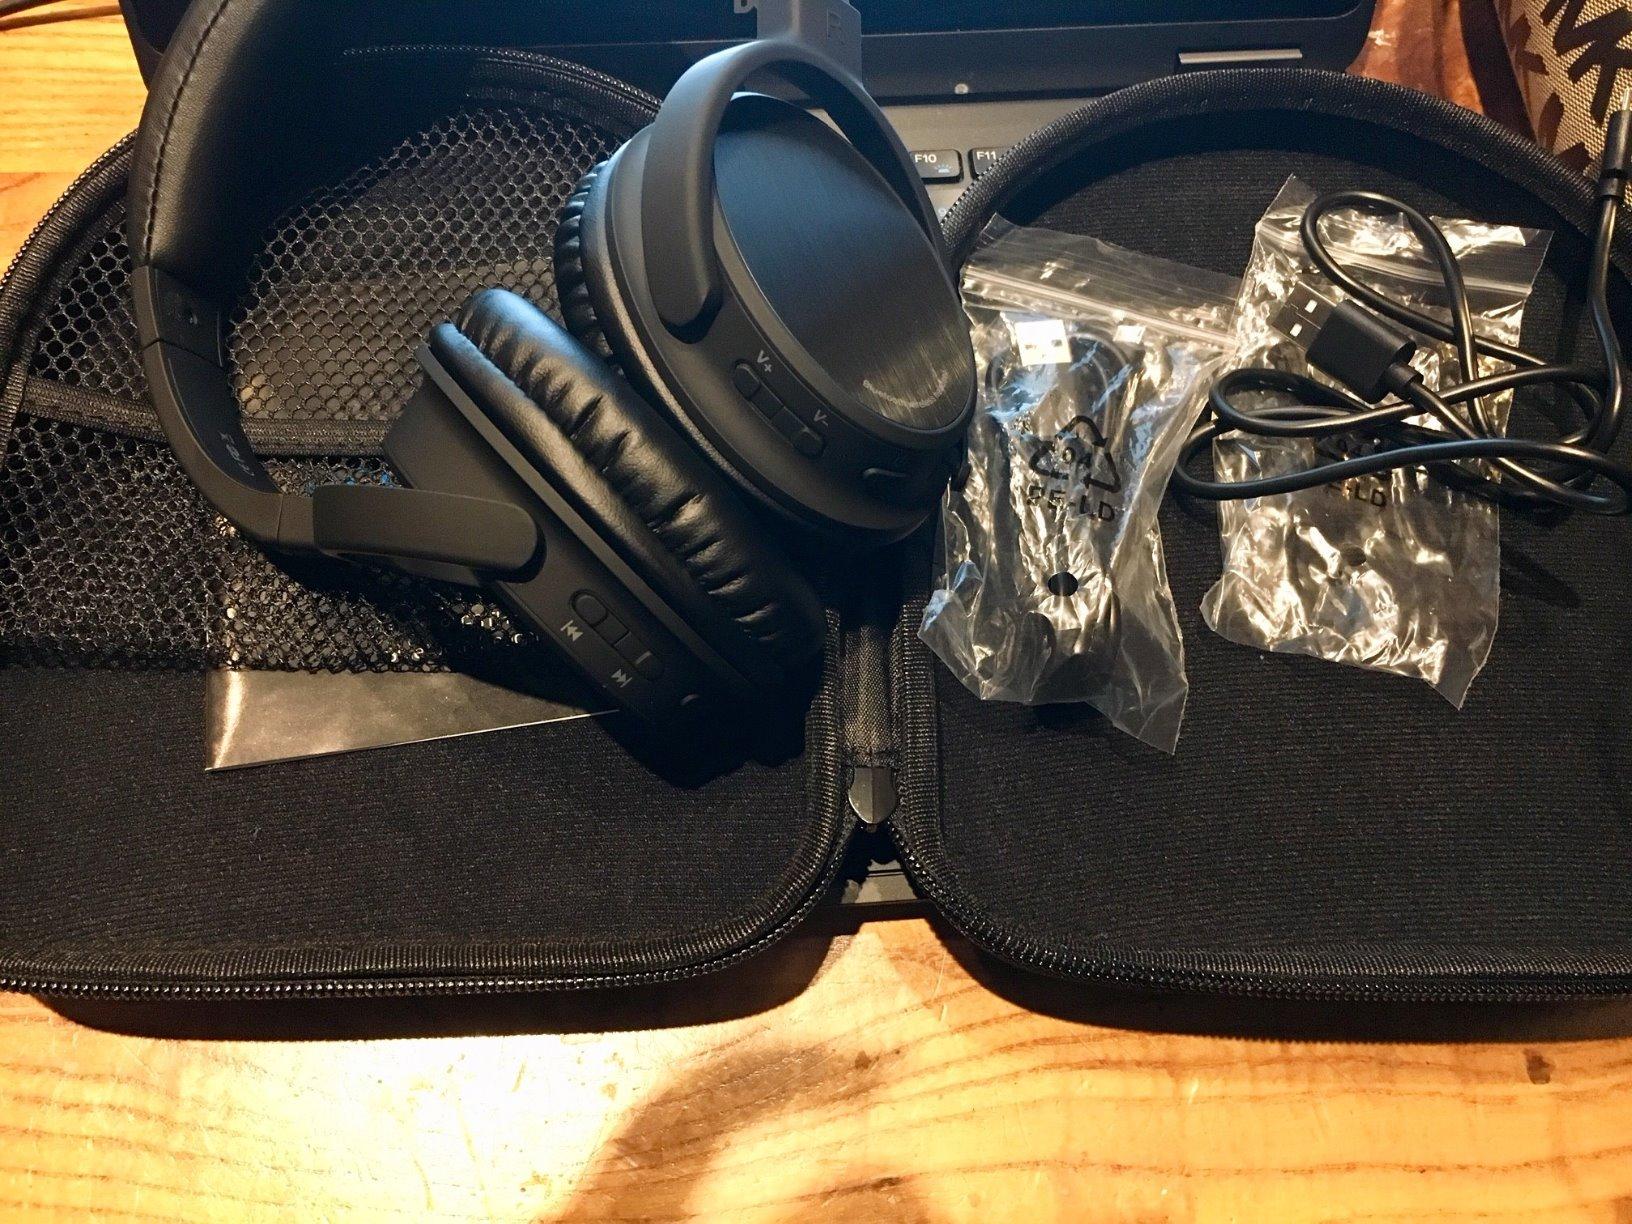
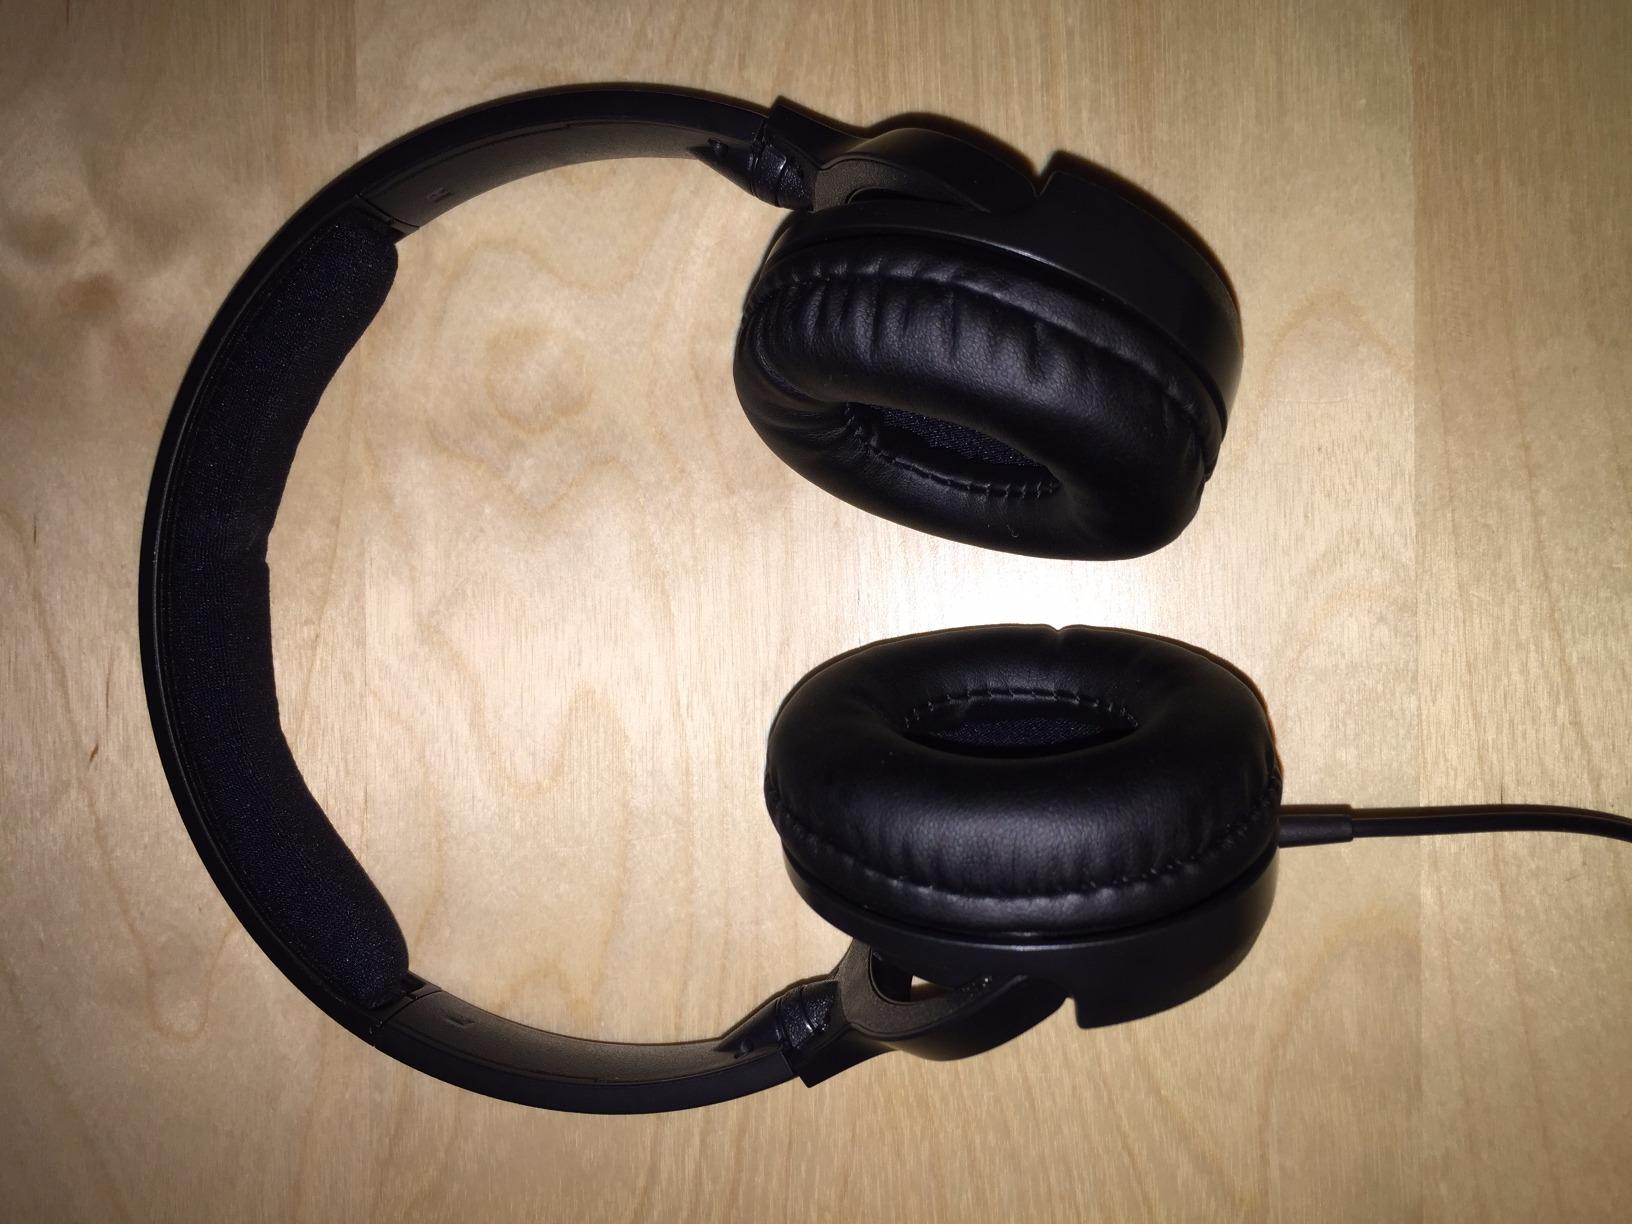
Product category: headphones
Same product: no